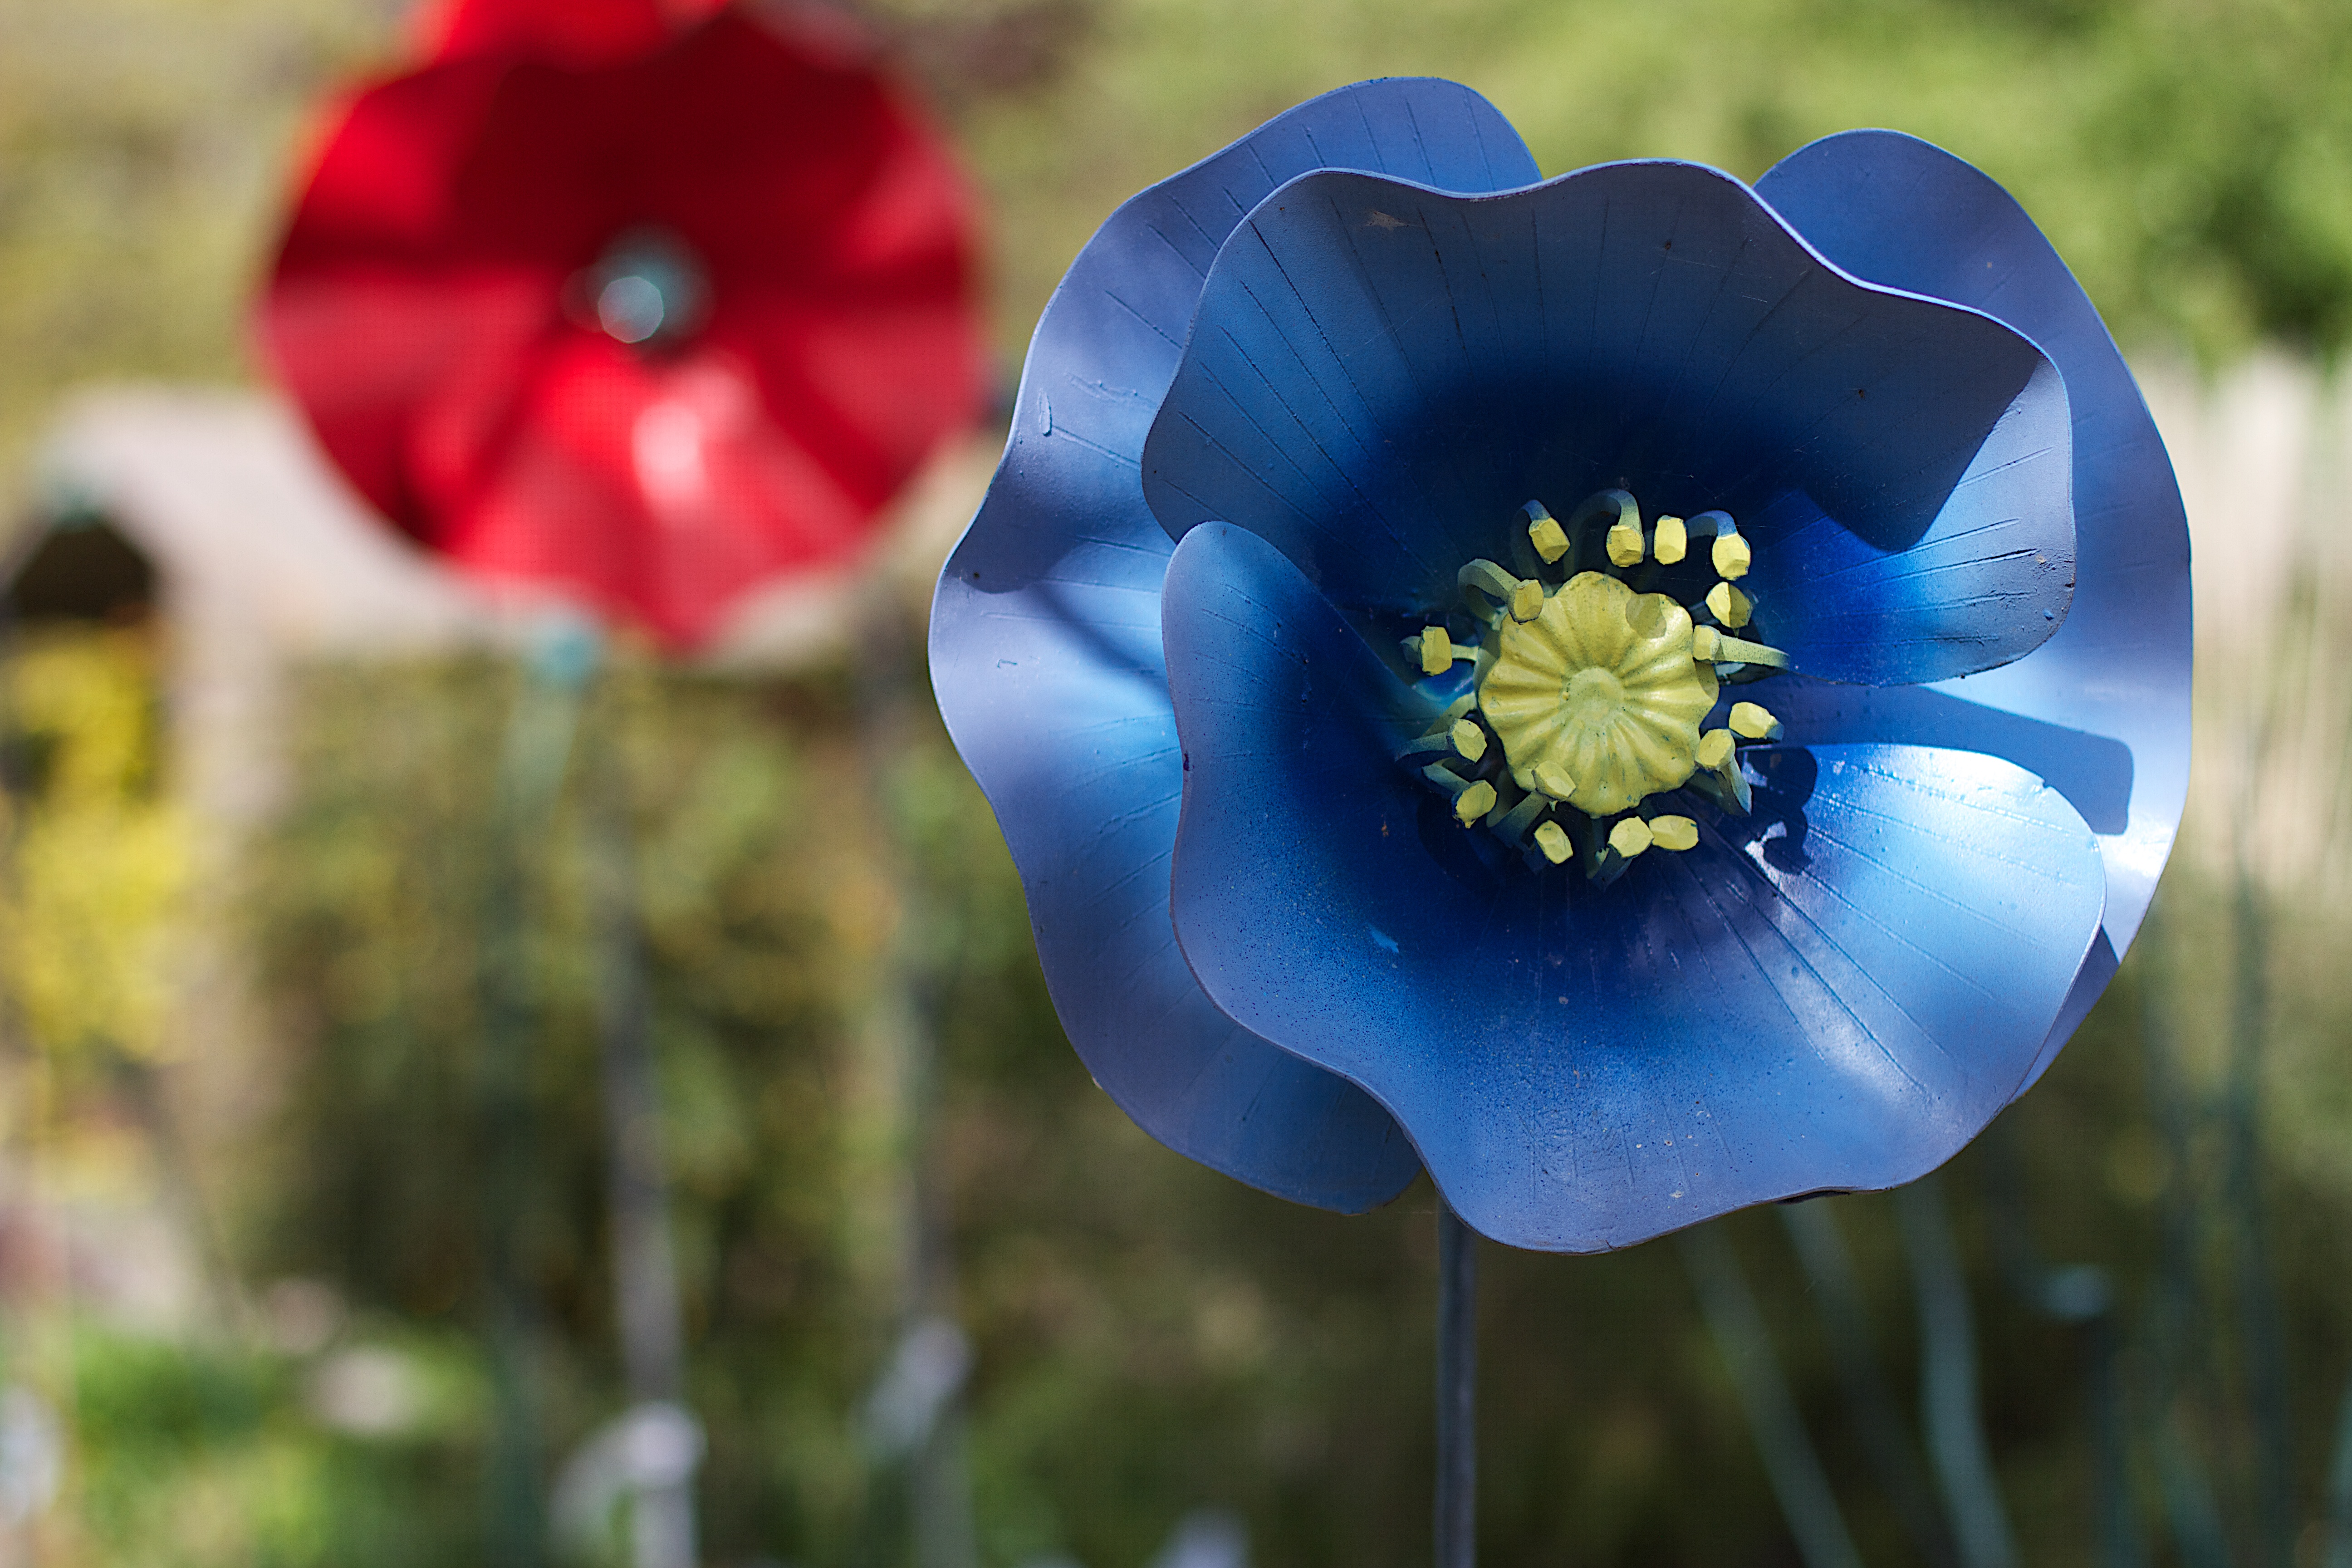
nature, blossom, plant, sunlight, flower, petal, blue, flora, wildflower, poppy, macro photography, flowering plant, land plant